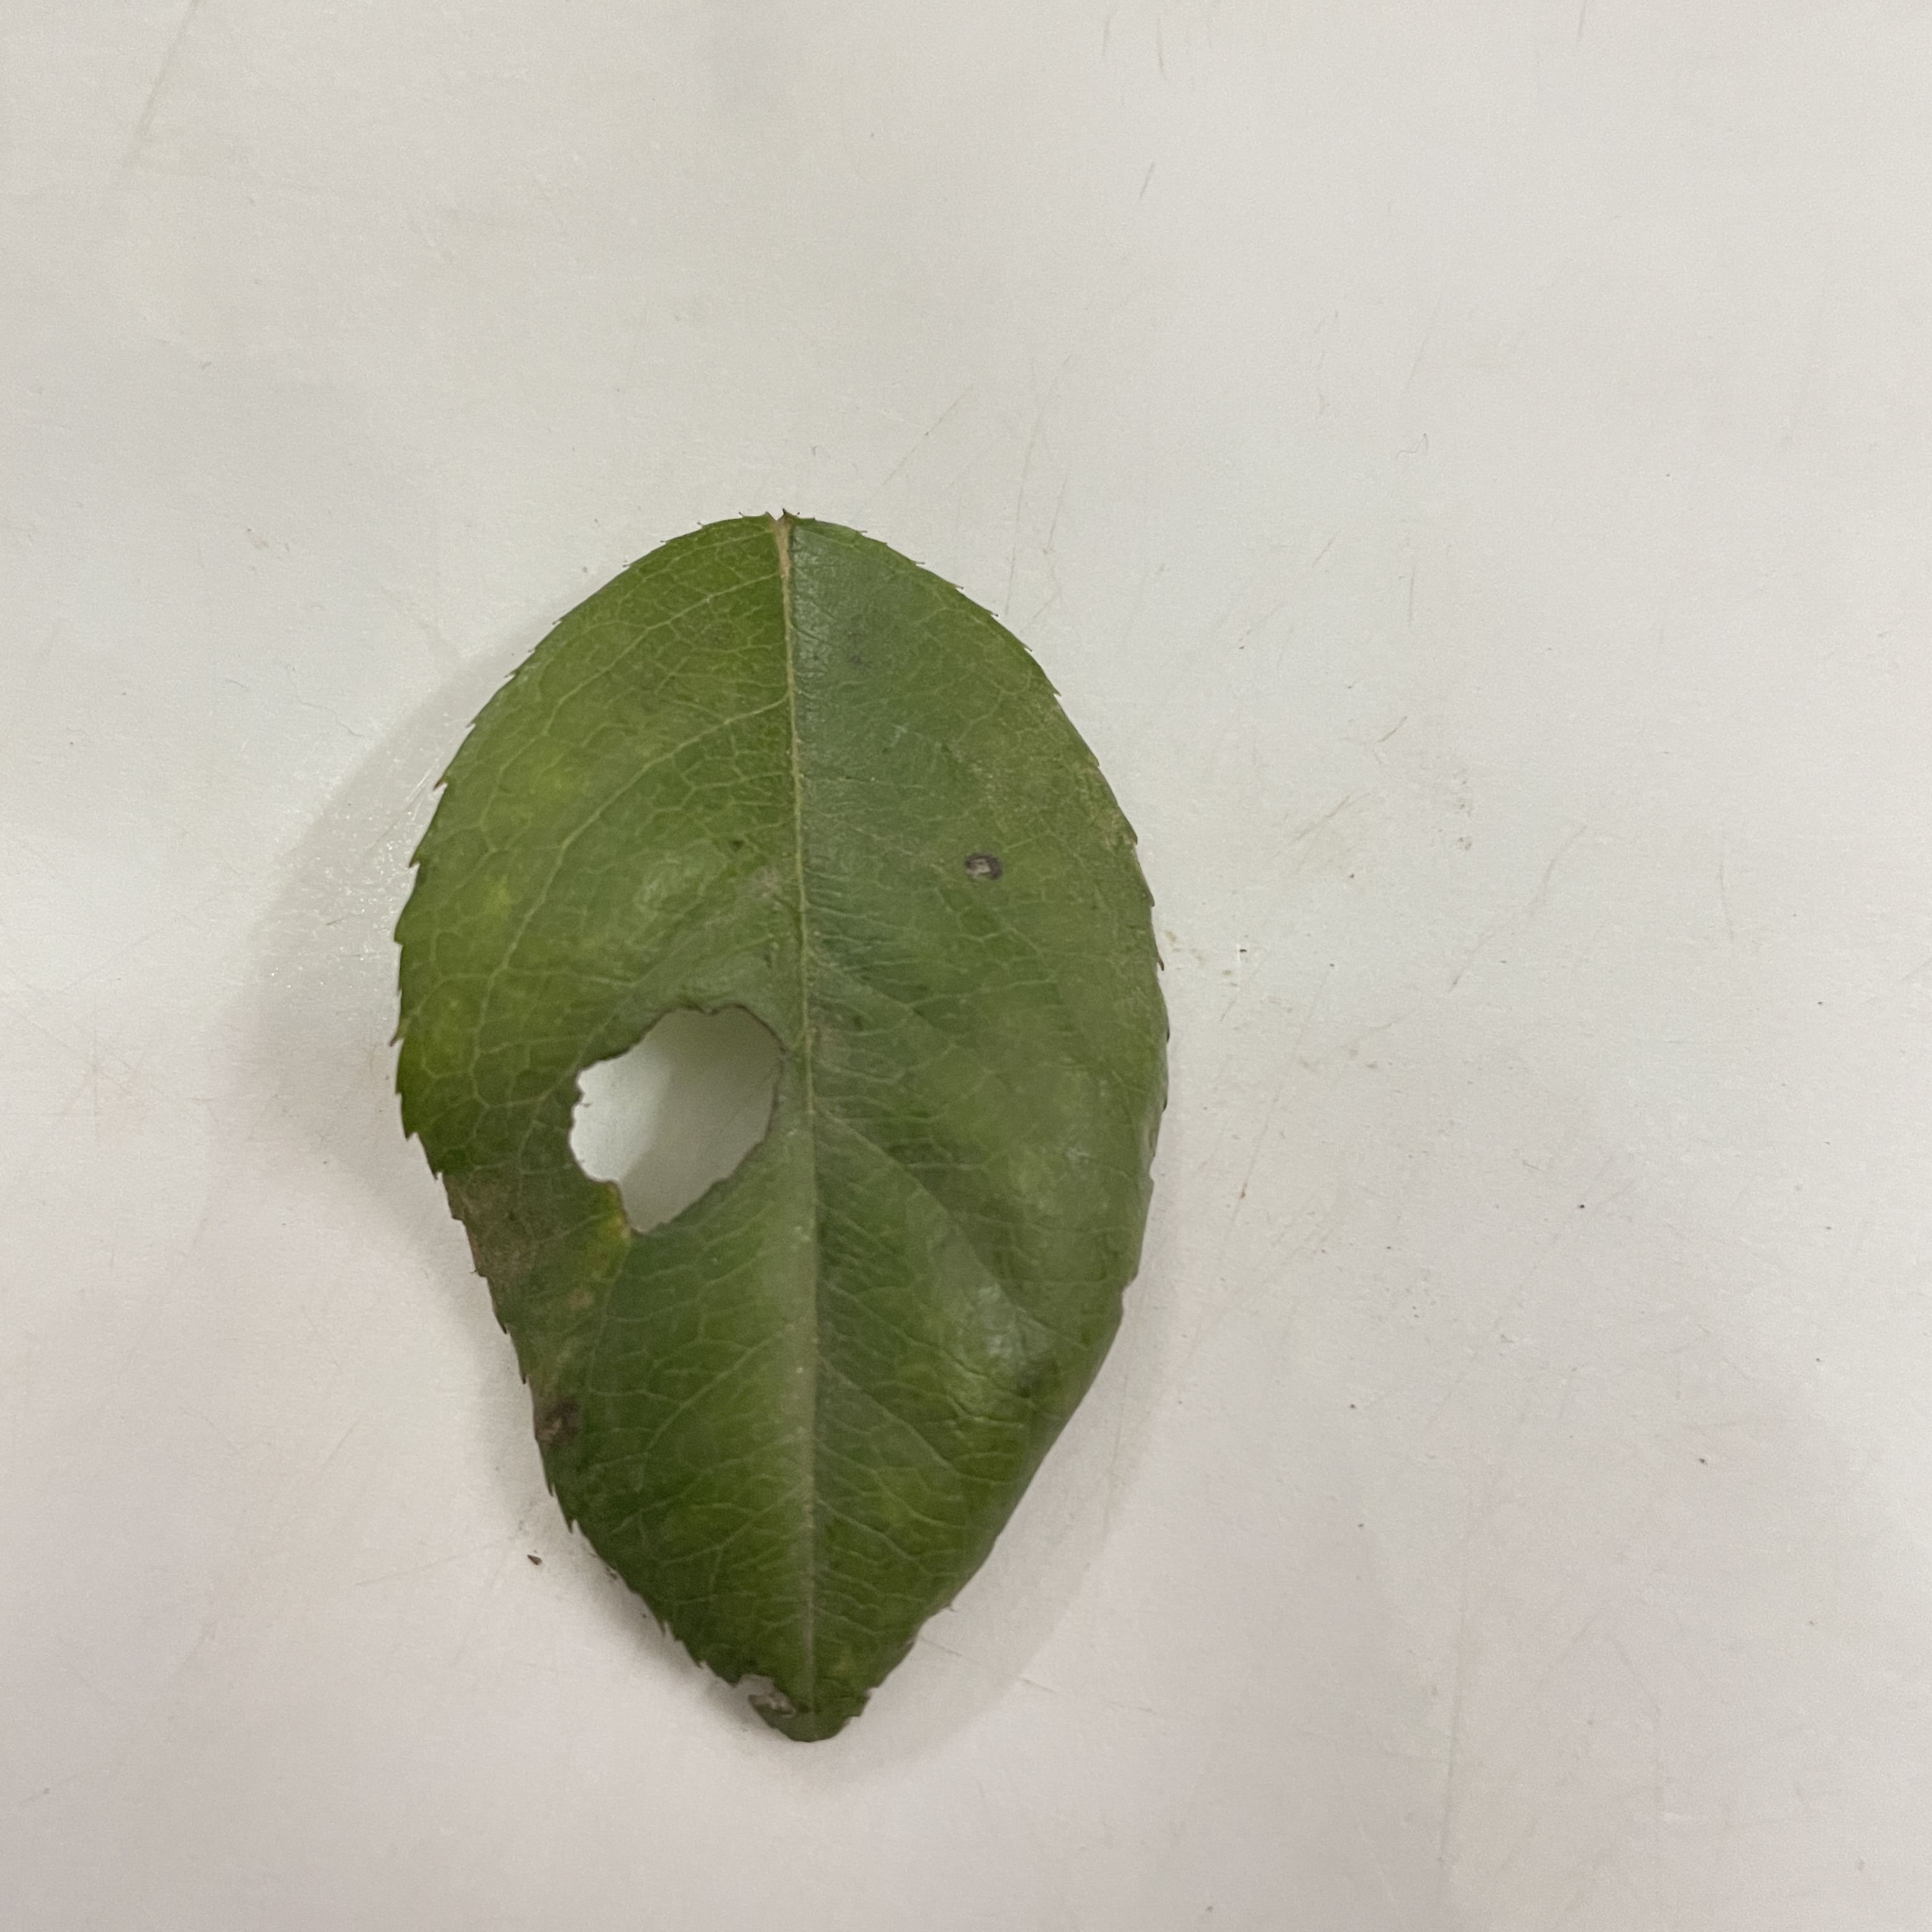
Label: Insect Hole